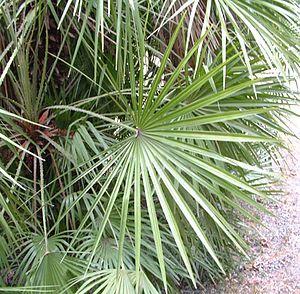
Le palmier nain, palmier doum ou doum ou faux palmier doum est un palmier de petite taille, originaire des régions bordant la mer Méditerranée occidentale. Il est apprécié comme plante ornementale.